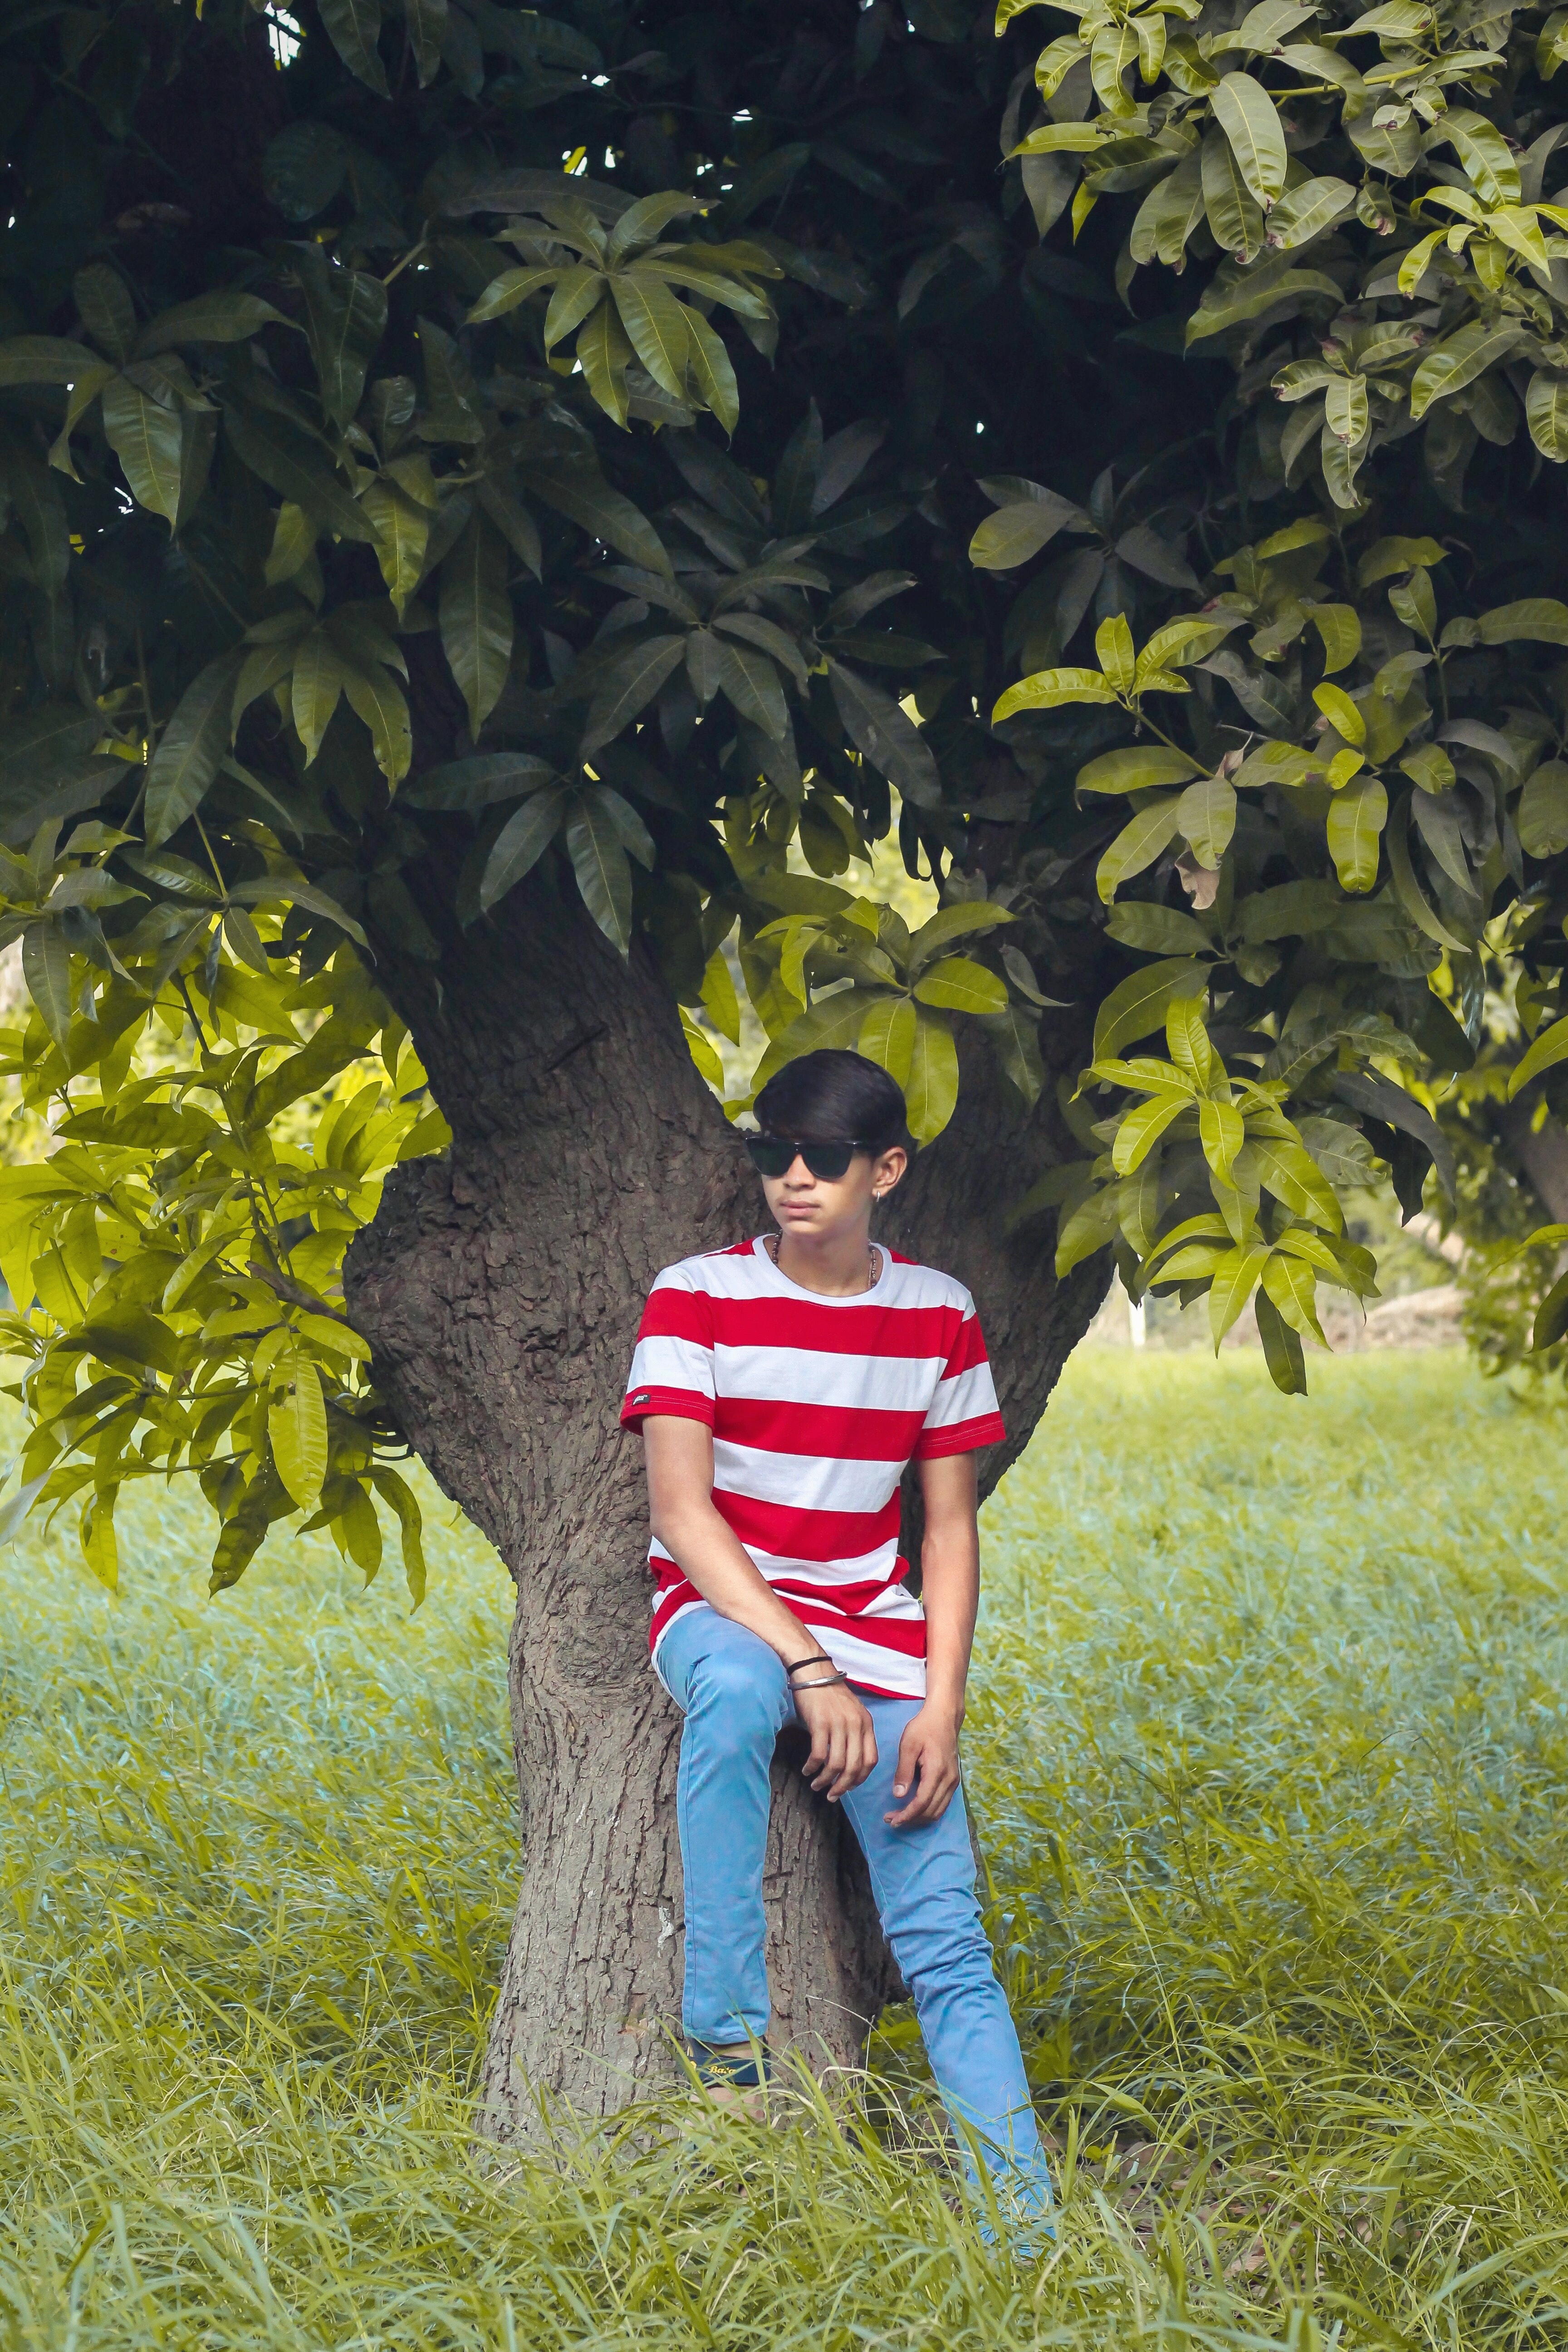
People in nature, green, tree, yellow, child, leaf, grass, botany, woody plant, plant, toddler, photography, spring, summer, sunlight, branch, happy, leisure, photo shoot, autumn, flower